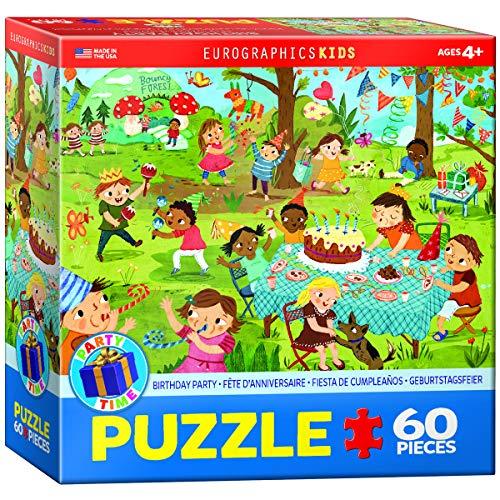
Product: EuroGraphics Party Time Birthday 60 Piece Puzzle
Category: Toys & Games | Puzzles | Jigsaw Puzzles
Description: Kids Puzzle.
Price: $11.99
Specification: ProductDimensions:10x13x0.1inches|ItemWeight:12ounces|ShippingWeight:12ounces(Viewshippingratesandpolicies)|DomesticShipping:ItemcanbeshippedwithinU.S.|InternationalShipping:ThisitemcanbeshippedtoselectcountriesoutsideoftheU.S.LearnMore|ASIN:B009IQ700U|Itemmodelnumber:6060-0468|Manufacturerrecommendedage:4-15years